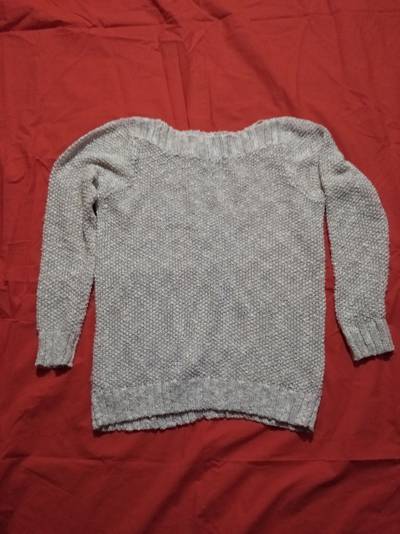
Waste category: clothes